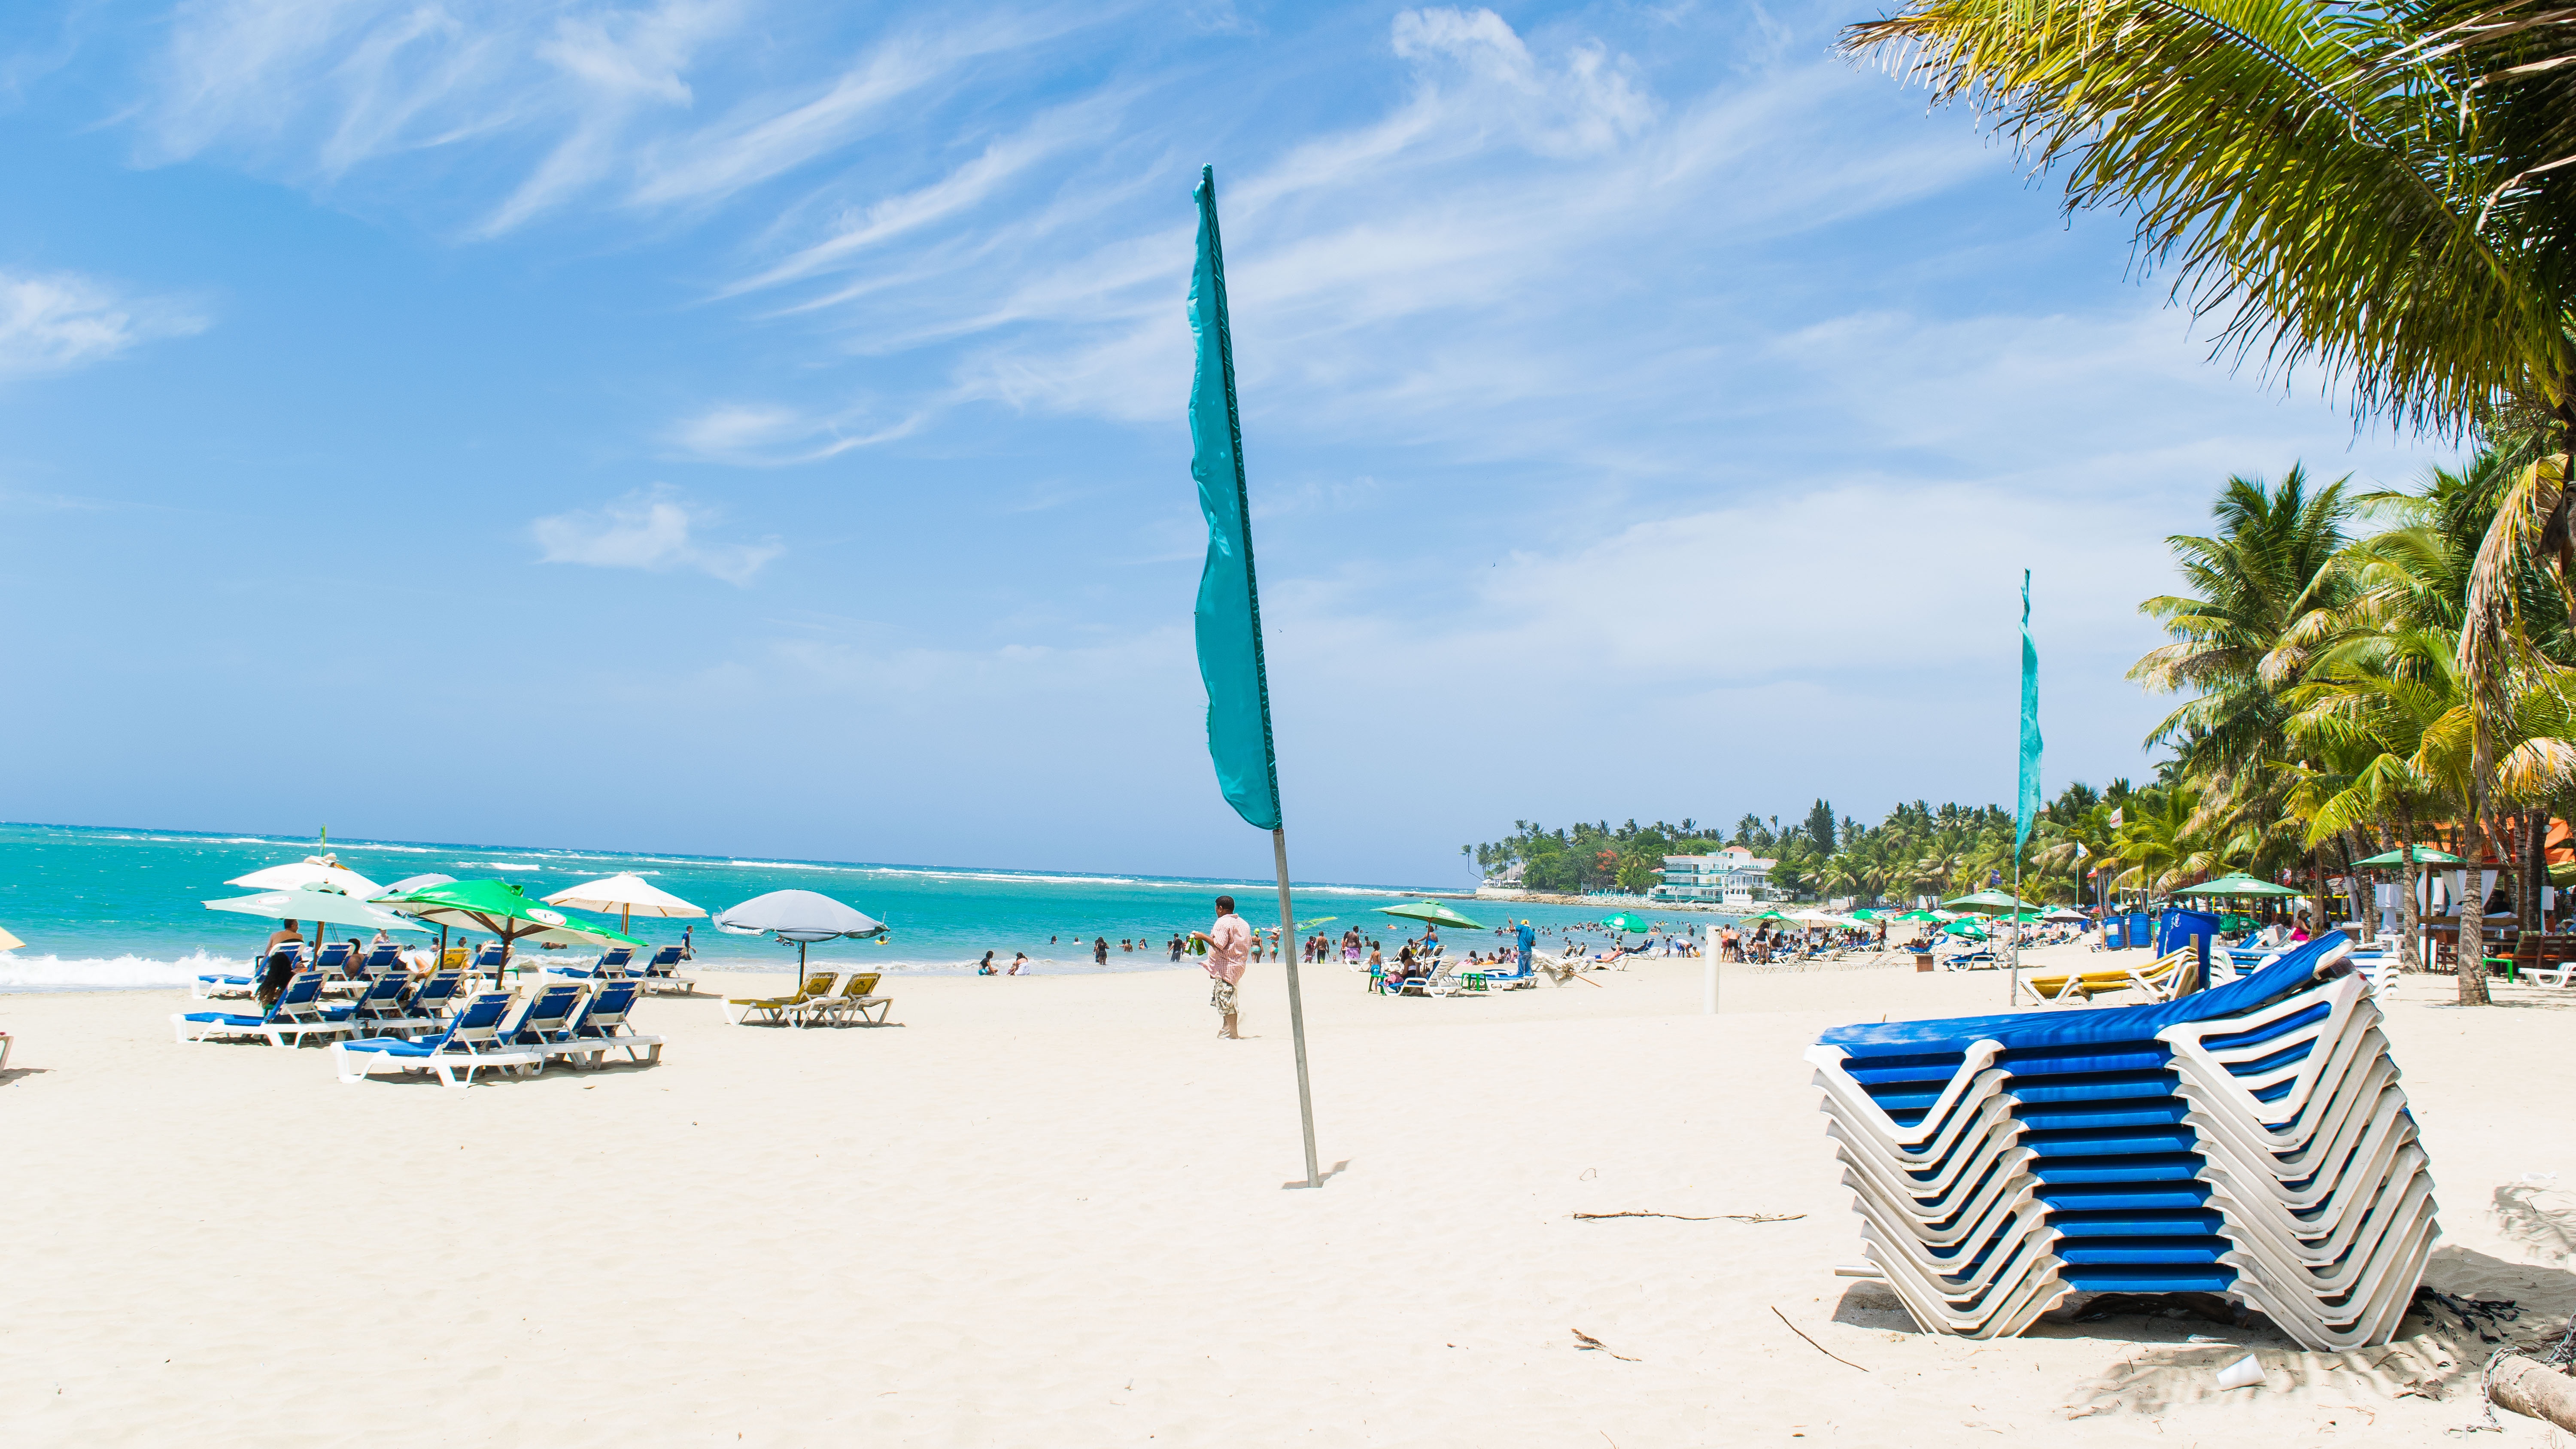
beach, landscape, sea, coast, water, ocean, sky, sun, sunset, shore, vacation, bay, marina, leisure, body of water, caribbean, costa del sol, cabarete, sunrice